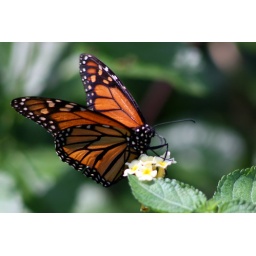
Went to Huntsville Botanical Garden and spent most of my time in the butterfly house